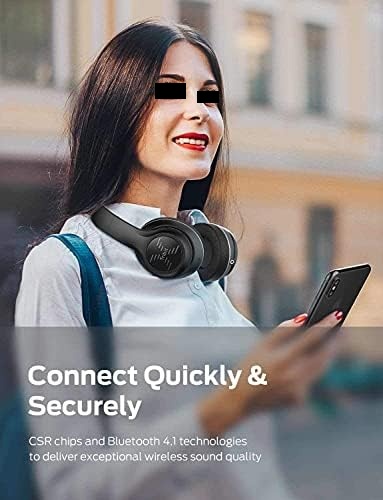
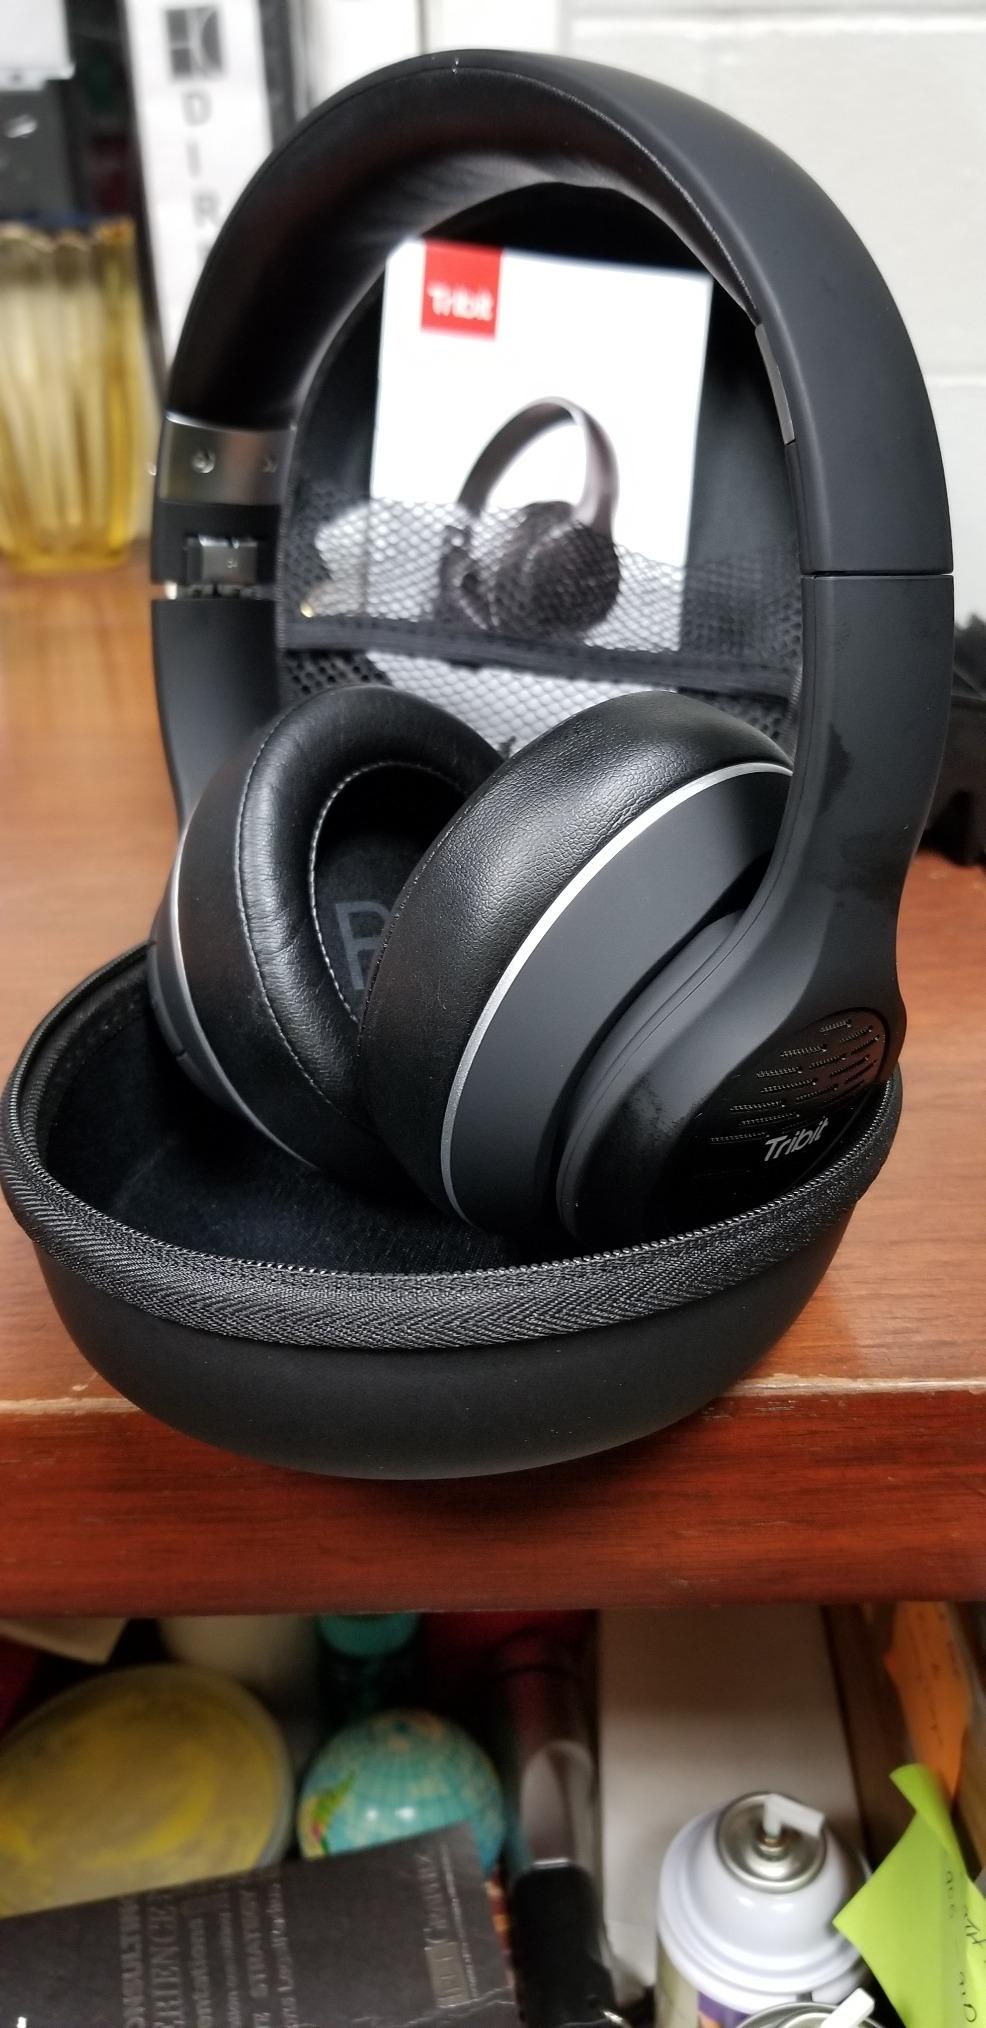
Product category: headphones
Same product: yes